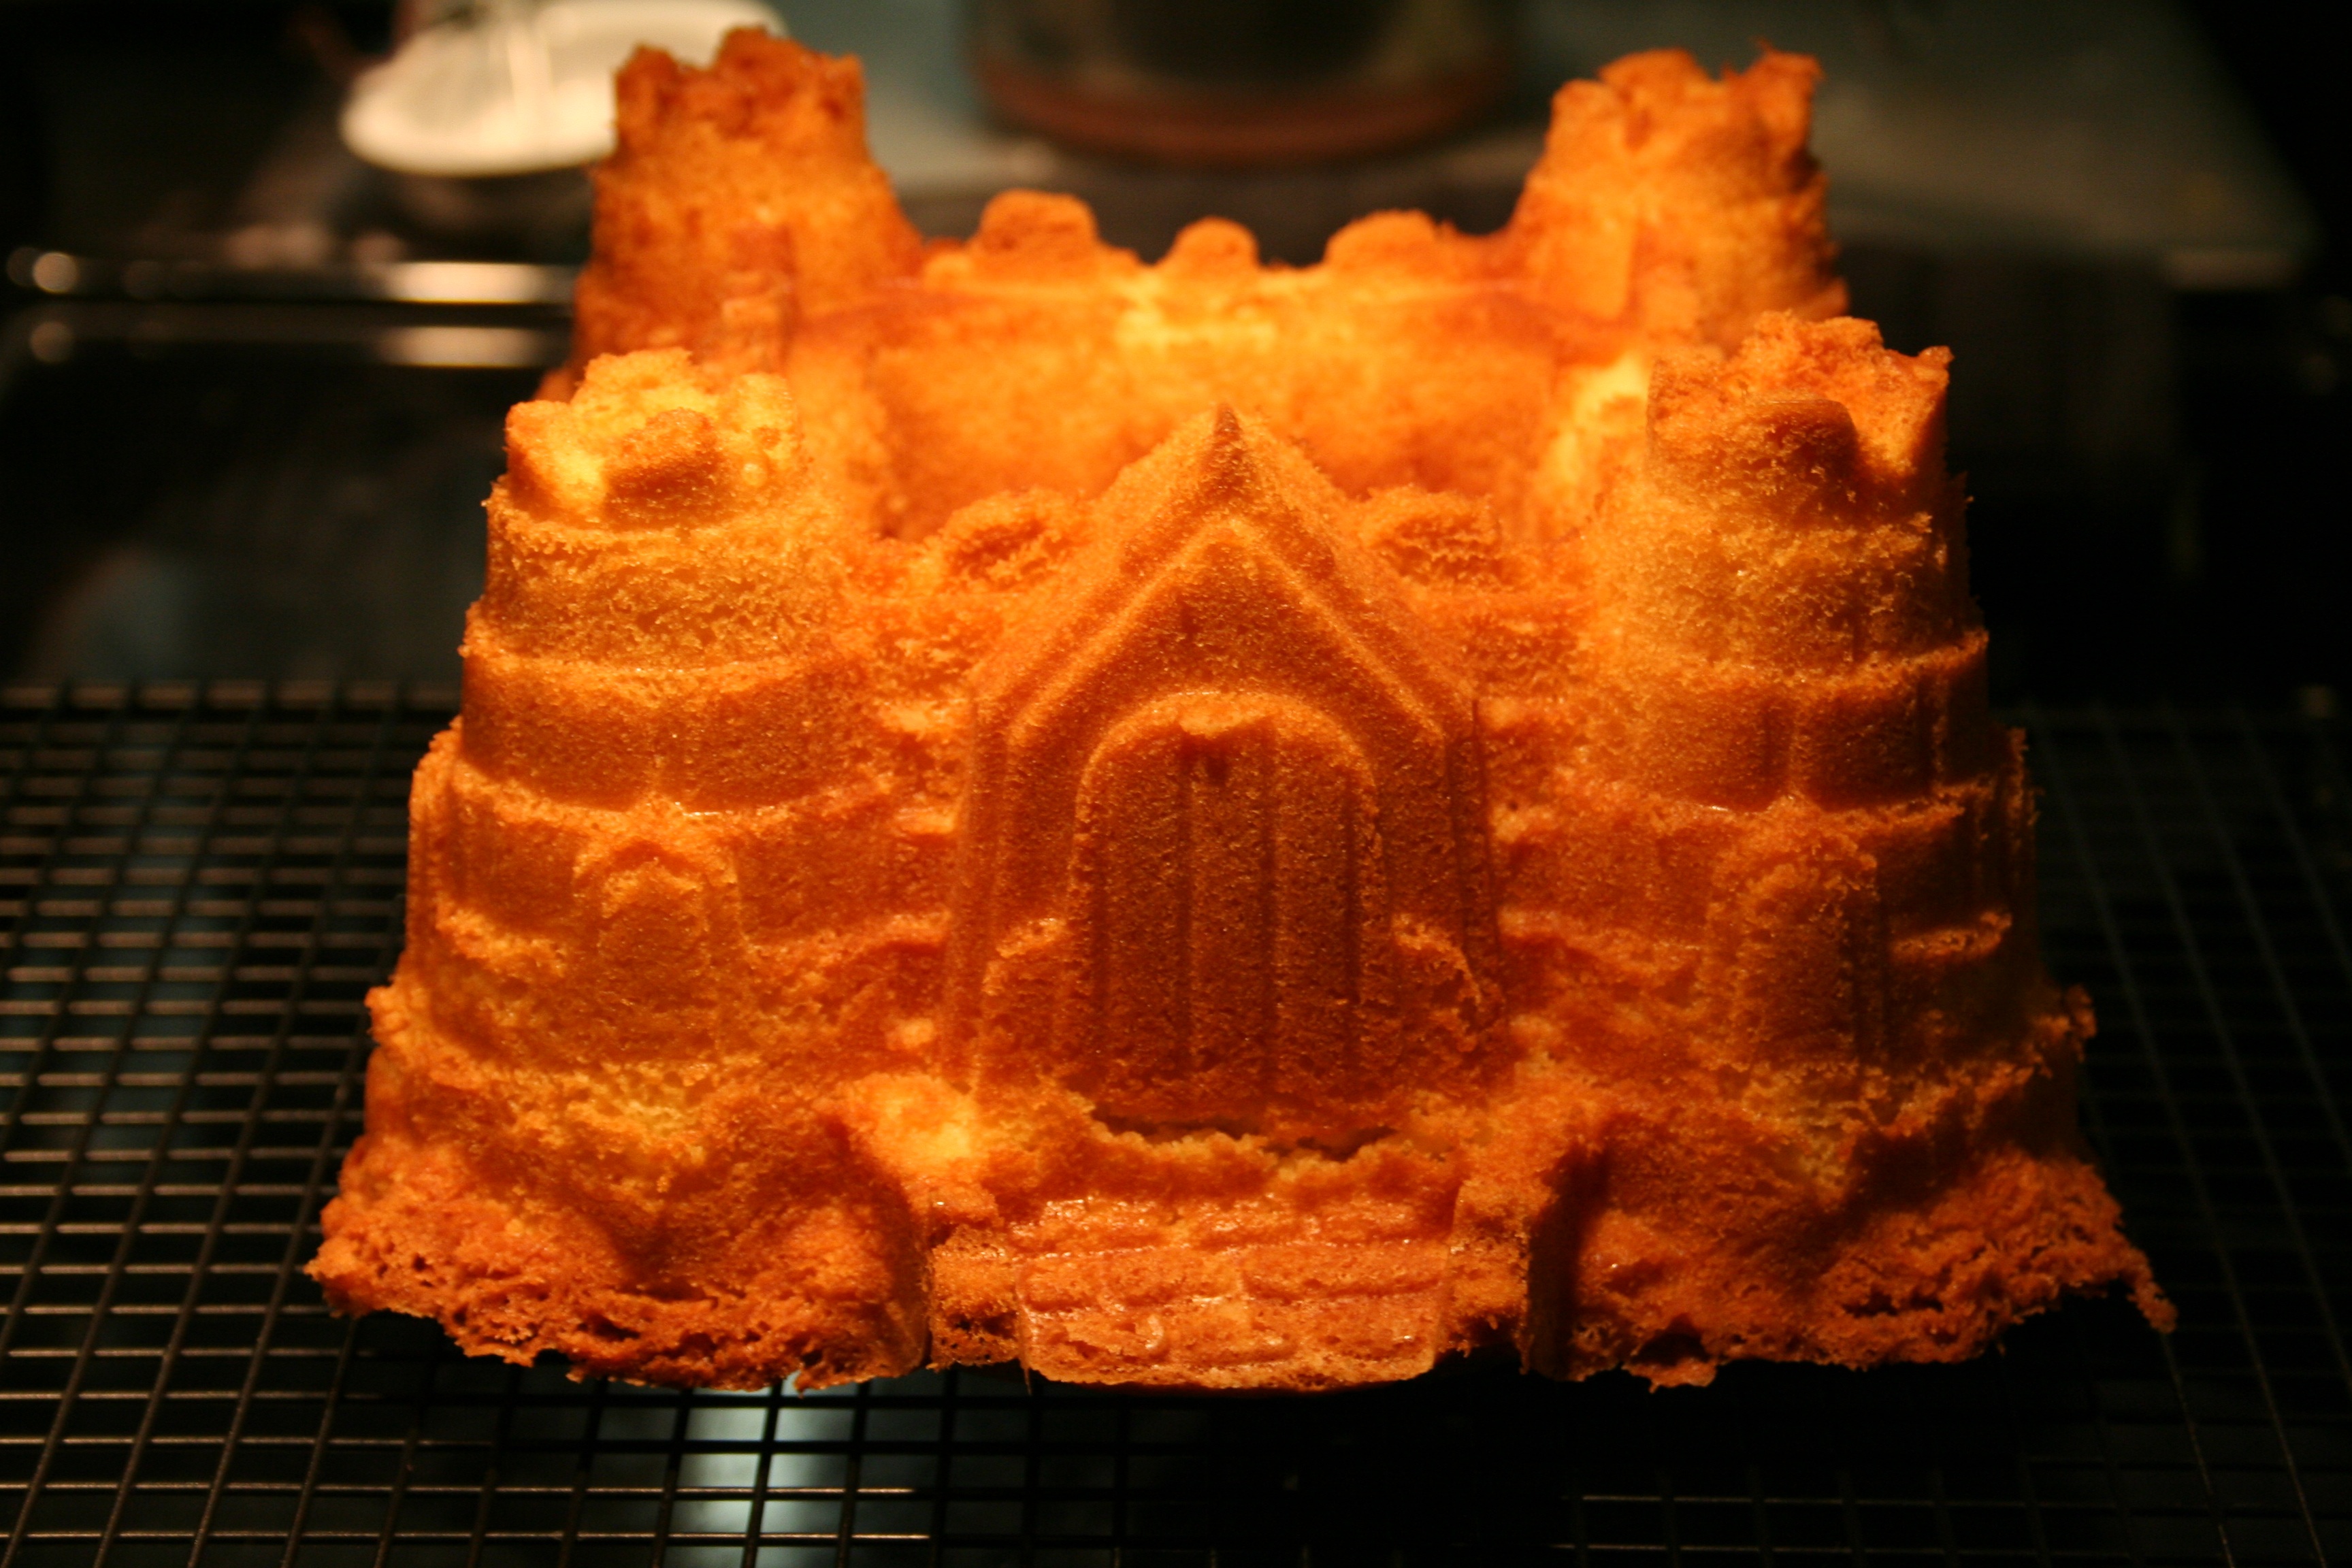
dish, meal, food, flame, castle, breakfast, baking, dessert, lighting, cuisine, cake, castle cake